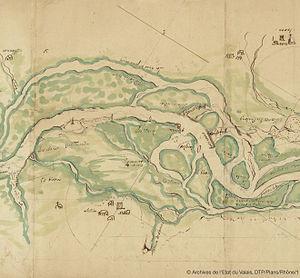
Détail d'un plan du Rhône dressé en 1803. Les bras du fleuve entre Saillon et Saxon.
Dans sa partie située en Suisse, le Rhône a subi de nombreux aménagements visant à maîtriser son cours et diminuer les effets néfastes de ses crues. En 1860, une crue fait de très gros dégâts sur toute la vallée du Rhône. Cet événement va déclencher la décision de réaliser la première correction du Rhône entre 1863 et 1894. Une seconde correction est réalisée entre 1930 et 1960. En septembre 2000, le Grand Conseil valaisan décide d'entreprendre la troisième correction du Rhône de Gletsch au Léman, en collaboration avec le Canton de Vaud. En 2008, la Confédération suisse annonce la levée de fonds pour la troisième correction dont les travaux devraient durer entre 25 et 30 ans.